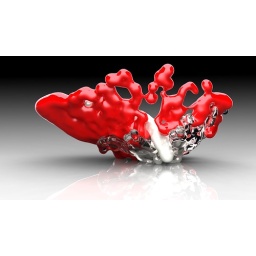
Carrizzifluid dynamic bowl conceptfall 2008v2 - separates in red, water, and white